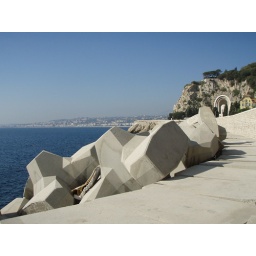
water break with monument in background